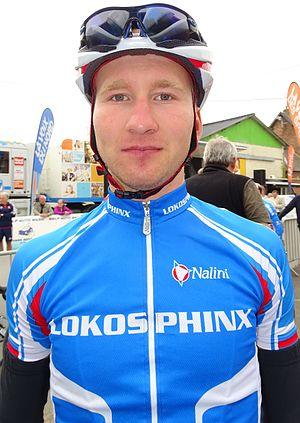
Reportage réalisé le samedi 23 mai 2015 à l'occasion du départ de la deuxième étape du Paris-Arras Tour 2015 à Ficheux, Pas-de-Calais, Nord-Pas-de-Calais, France. Depicted person: Alexander Vdovin Depicted team: Lokosphinx
La saison 2015 de l'équipe cycliste Lokosphinx est la septième de cette équipe.
Alexander Vdovin est un coureur cycliste russe, membre de l'équipe Lokosphinx. Son frère jumeau Sergey est également coureur dans la même équipe.